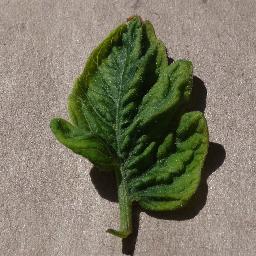
Label: Tomato___Tomato_Yellow_Leaf_Curl_Virus